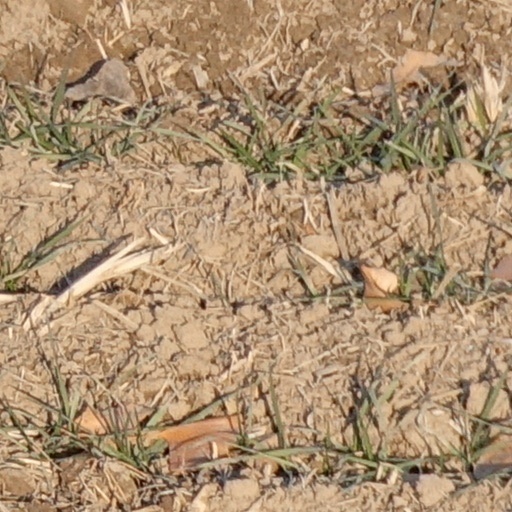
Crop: wheat